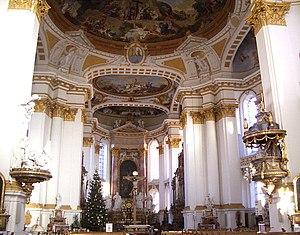
Johann Rasso Januarius Zick est un peintre du XVIIIᵉ siècle, l'un des principaux maîtres du Rococo allemand. Une importante monographie lui a été consacrée en 1994 par Josef Strasser.